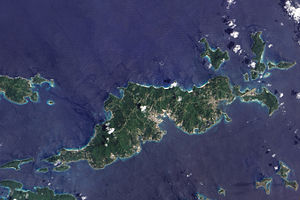
Road Town / Billedgalleri
Road Town, der ligger på Tortola, er hovedstaden i Britiske Jomfruøer. Den ligger på hestesko-formede Road Harbour i centrum af øens sydlige kyst. Byen har 12.603 indbyggere; i 2004 var den omkring 9.400. Navnet er afledt af det nautiske udtryk "the roads", et sted mindre beskyttet end en havn, men som skibene nemt kan komme til. En 28 hektar udvikling kaldes Wickham's Cay, der består af to områder, der blev inddæmmet fra havet og en marina har gjort det muligt for Road Town til at fremstå som et fristed for yachts og et centrum for turisme. I disse områder vil du finde den nyeste del af byen. Dette er knudepunktet for de nye kommercielle og administrative bygninger i de Britiske Jomfruøer. Den ældste bygning i Road Town er HM Prison på Main Street, stammer fra 1840'erne.